Tuber melanosporum

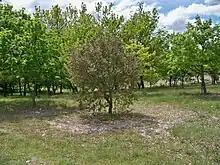
Black truffles suppress the growth of plants around their symbiont, creating the impression of a burnt area.

Black truffles grow at a depth of to as ectomycorrhizae, preferably in loose calcareous soil, close to the roots of their plant symbionts. These include holm oaks, French oaks, hazel, cherry and other deciduous trees. The symbiosis of holm oak saplings and black truffles has been shown to improve photosynthesis and root growth in the plant.